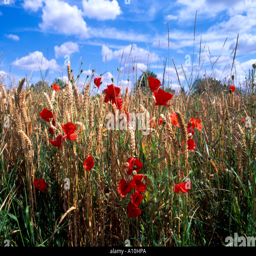
poppies growing wild in a field of corn